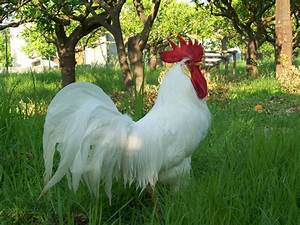
Label: gallina